Answer in natural language. Considering the relative positions, where is flatscreen television black bezel offscreen (highlighted by a blue box) with respect to stainless steel refrigerator (highlighted by a green box)? Choose between the following options: right or left
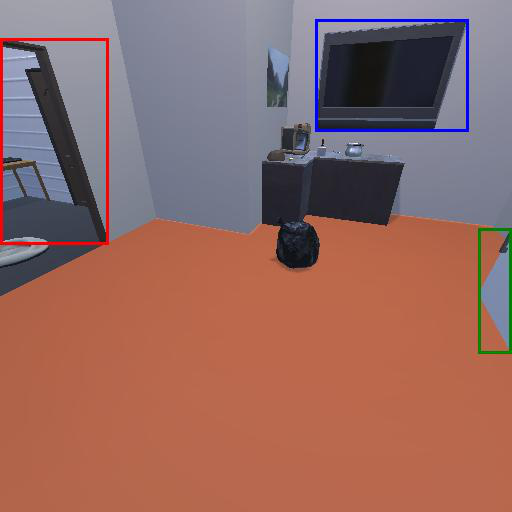
<answer>left</answer>